Abigail Adams Smith

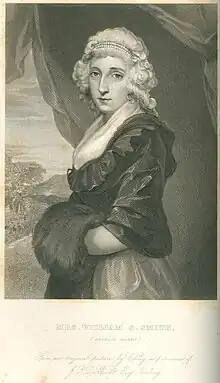
Abigail Adams Smith, after a portrait by John Singleton Copley

Shortly afterward Adams met Colonel William Stephens Smith, who was serving as her father's secretary and was 10 years her senior. They would later be related by marriage—Col. Smith's sister was the wife of Adams's brother Charles. They were married at the American minister's residence in London on June 12, 1786. Adams's observations of European life and customs, and of many of the distinguished statesmen of the day, were later published.